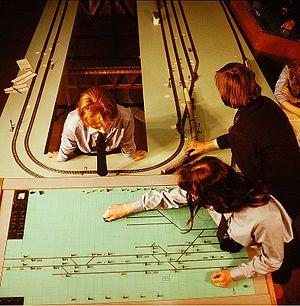
Le modélisme ferroviaire est une activité de modélisme concernant les trains et le monde ferroviaire, et tout particulièrement leur reproduction suivant une échelle et un thème définis, ainsi que leur exploitation.